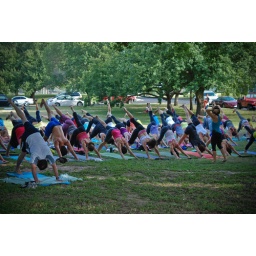
Sat.8.7.10 @ sunrise in austin - lady bird lake yoga time!